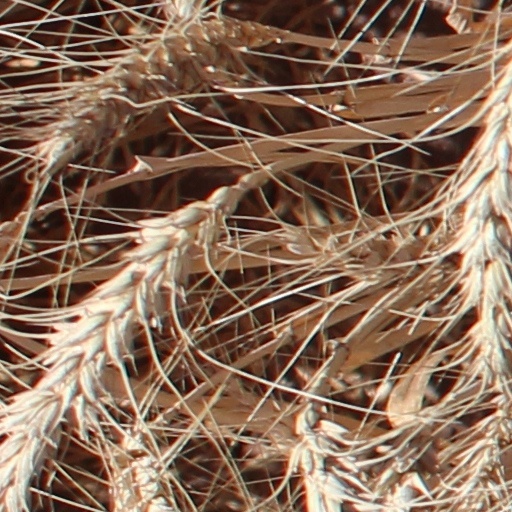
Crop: wheat